Poção

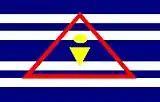
Poção Flag

Poção is a city located in the state of Pernambuco, Brazil. Located at 241 km away from Recife, capital of the state of Pernambuco. Has an estimated (IBGE 2020) population of 11,305 inhabitants.